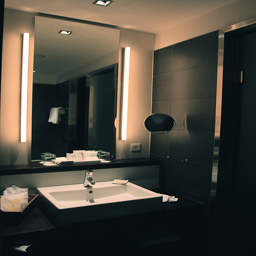
A white sink sitting under a bathroom mirror.
A dimly lit bathroom sink with a mirror.
A sleekly lit bathroom with a square pedestal sink.
A dimly lit bathroom with a white raised sink
The lights on both sides of the bathroom mirror are on.